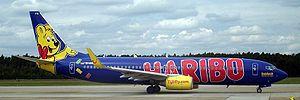
TUIfly Vermarktungs GmbH est une compagnie aérienne basée à Langenhagen, Basse-Saxe, Allemagne. La compagnie offre des vols charter et des vols réguliers à bas prix. Près de 60 % des places sont vendues directement par la compagnie, 30 % par TUI sous forme de forfaits vacances et 10 % par d'autres agences. TUIfly, avec sa flotte de 37 appareils, est la troisième plus grande compagnie aérienne d'Allemagne après Lufthansa et Condor.
Haribo est une marque de confiserie allemande et le nom d'une multinationale fondée en 1920 par le confiseur allemand Hans Riegel. Elle tient son nom de son inventeur et de sa ville d'origine, Bonn : Hans Riegel Bonn.